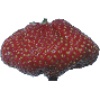
Label: Strawberry Wedge 1